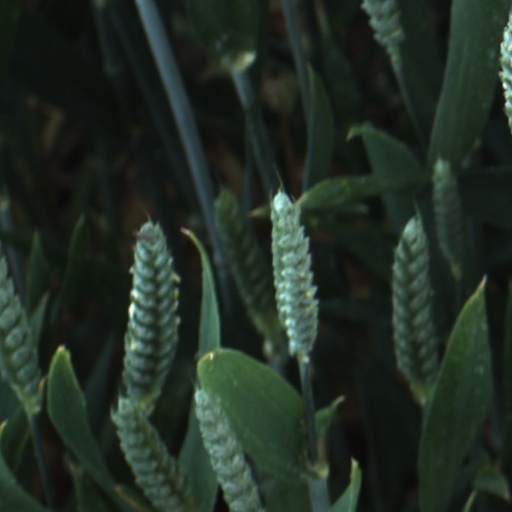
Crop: wheat